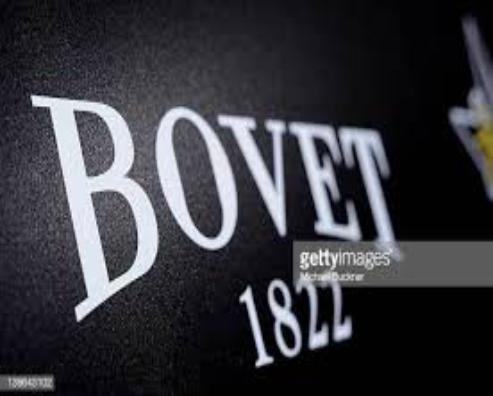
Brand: Bovet
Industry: Electronic